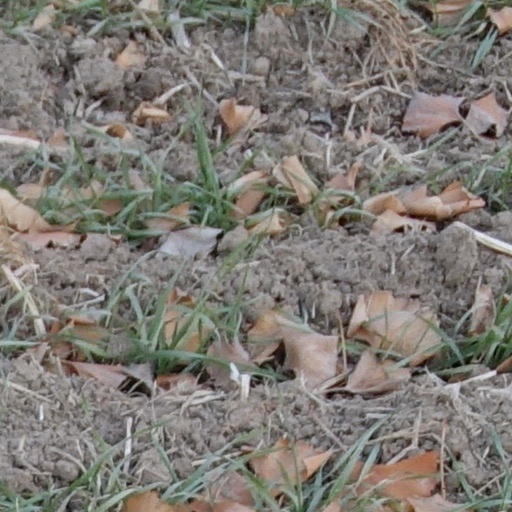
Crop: wheat